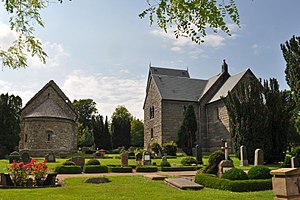
Østermarie Kirke
Østermarie Kirke, tv. ruinen af den gamle
Østermarie Kirke ligger i den sydlige udkant af Østermarie på Bornholm, ca. 8 km vest for Svaneke. Kirken er en af øens største med siddepladser til 350. Der må i alt være 400 i kirken.